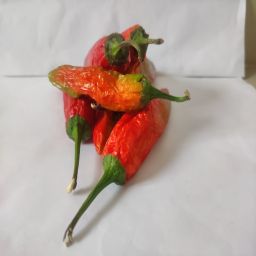
Crop: New Mexico Green Chile
Quality: Dried